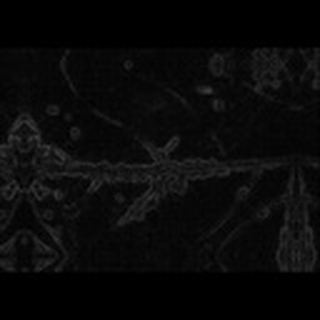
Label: cotton_bacterial_blight